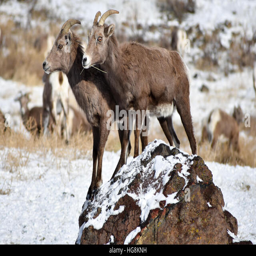
bighorn sheep standing on a snowy rock